Effects of genocide on youth

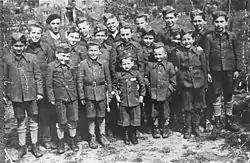
Youth survivors of the Buchenwald concentration camp during the Holocaust. The youth that survived this camp were primarily young Jewish males.

The Holocaust began in 1933 prior to World War II in Germany when the Nazi regime under Adolf Hitler's rule attempted to wipe out the "inferior" people of the country. This primarily included people of the Jewish culture, but also included Gypsies, the disabled, some Slavic people, Jehovah's Witnesses, and homosexuals. By the end of the Holocaust in 1945, more than 6 million Jewish people had been killed. Of these 6 million that had been killed, 1.5 million were children between ages zero and eighteen. By killing off many Jewish children, the Nazi regime hoped to exterminate the core and root of the Jewish culture.